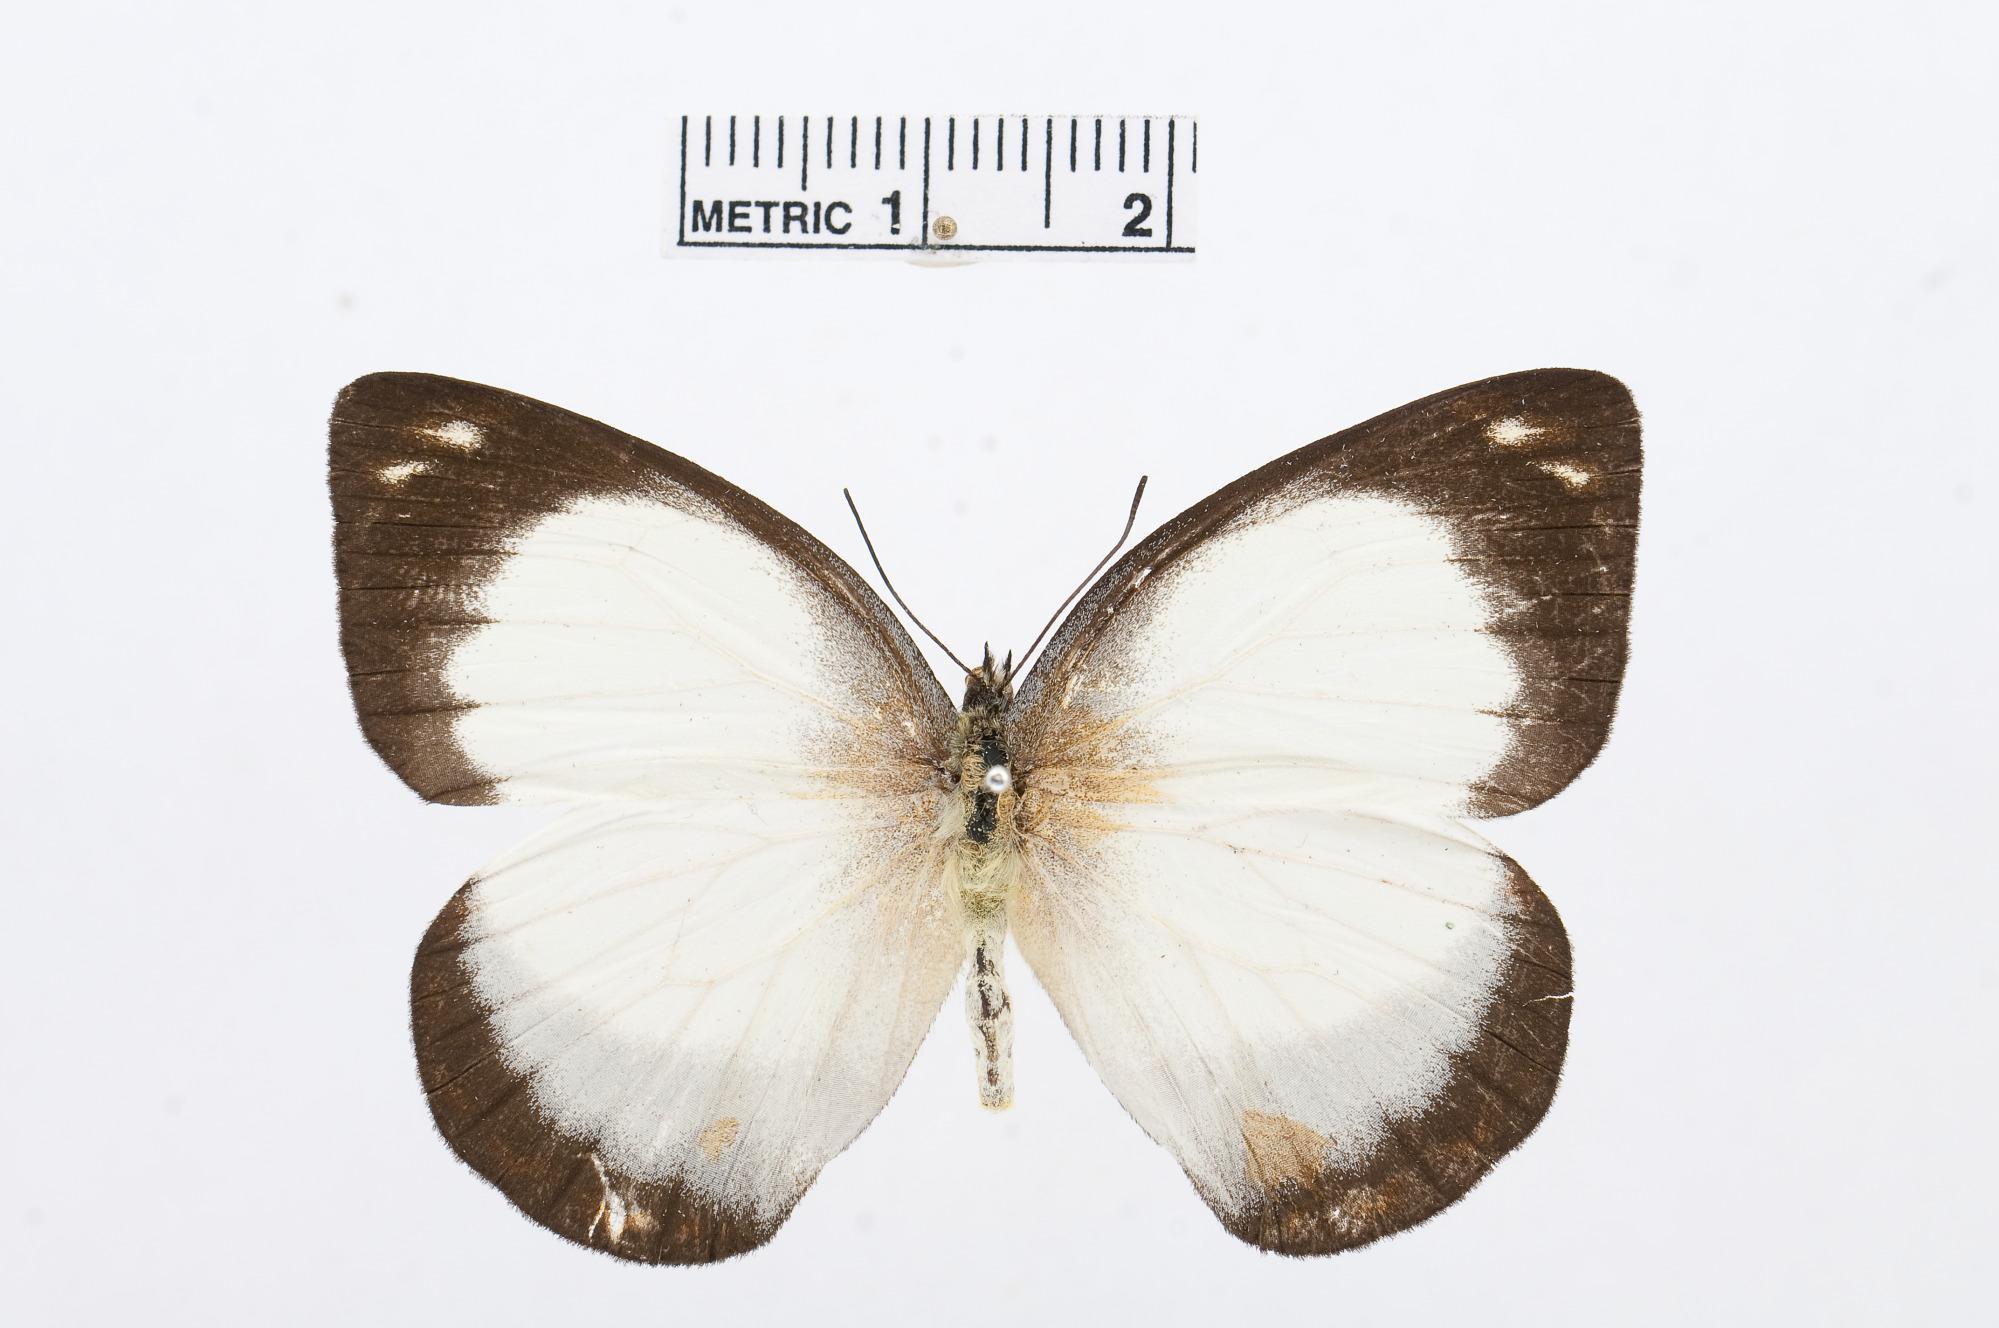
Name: Delias ennia
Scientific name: Delias ennia
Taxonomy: Animalia, Arthropoda, Hexapoda, Insecta, Lepidoptera, Pieridae, Pierinae